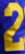
Number: 2